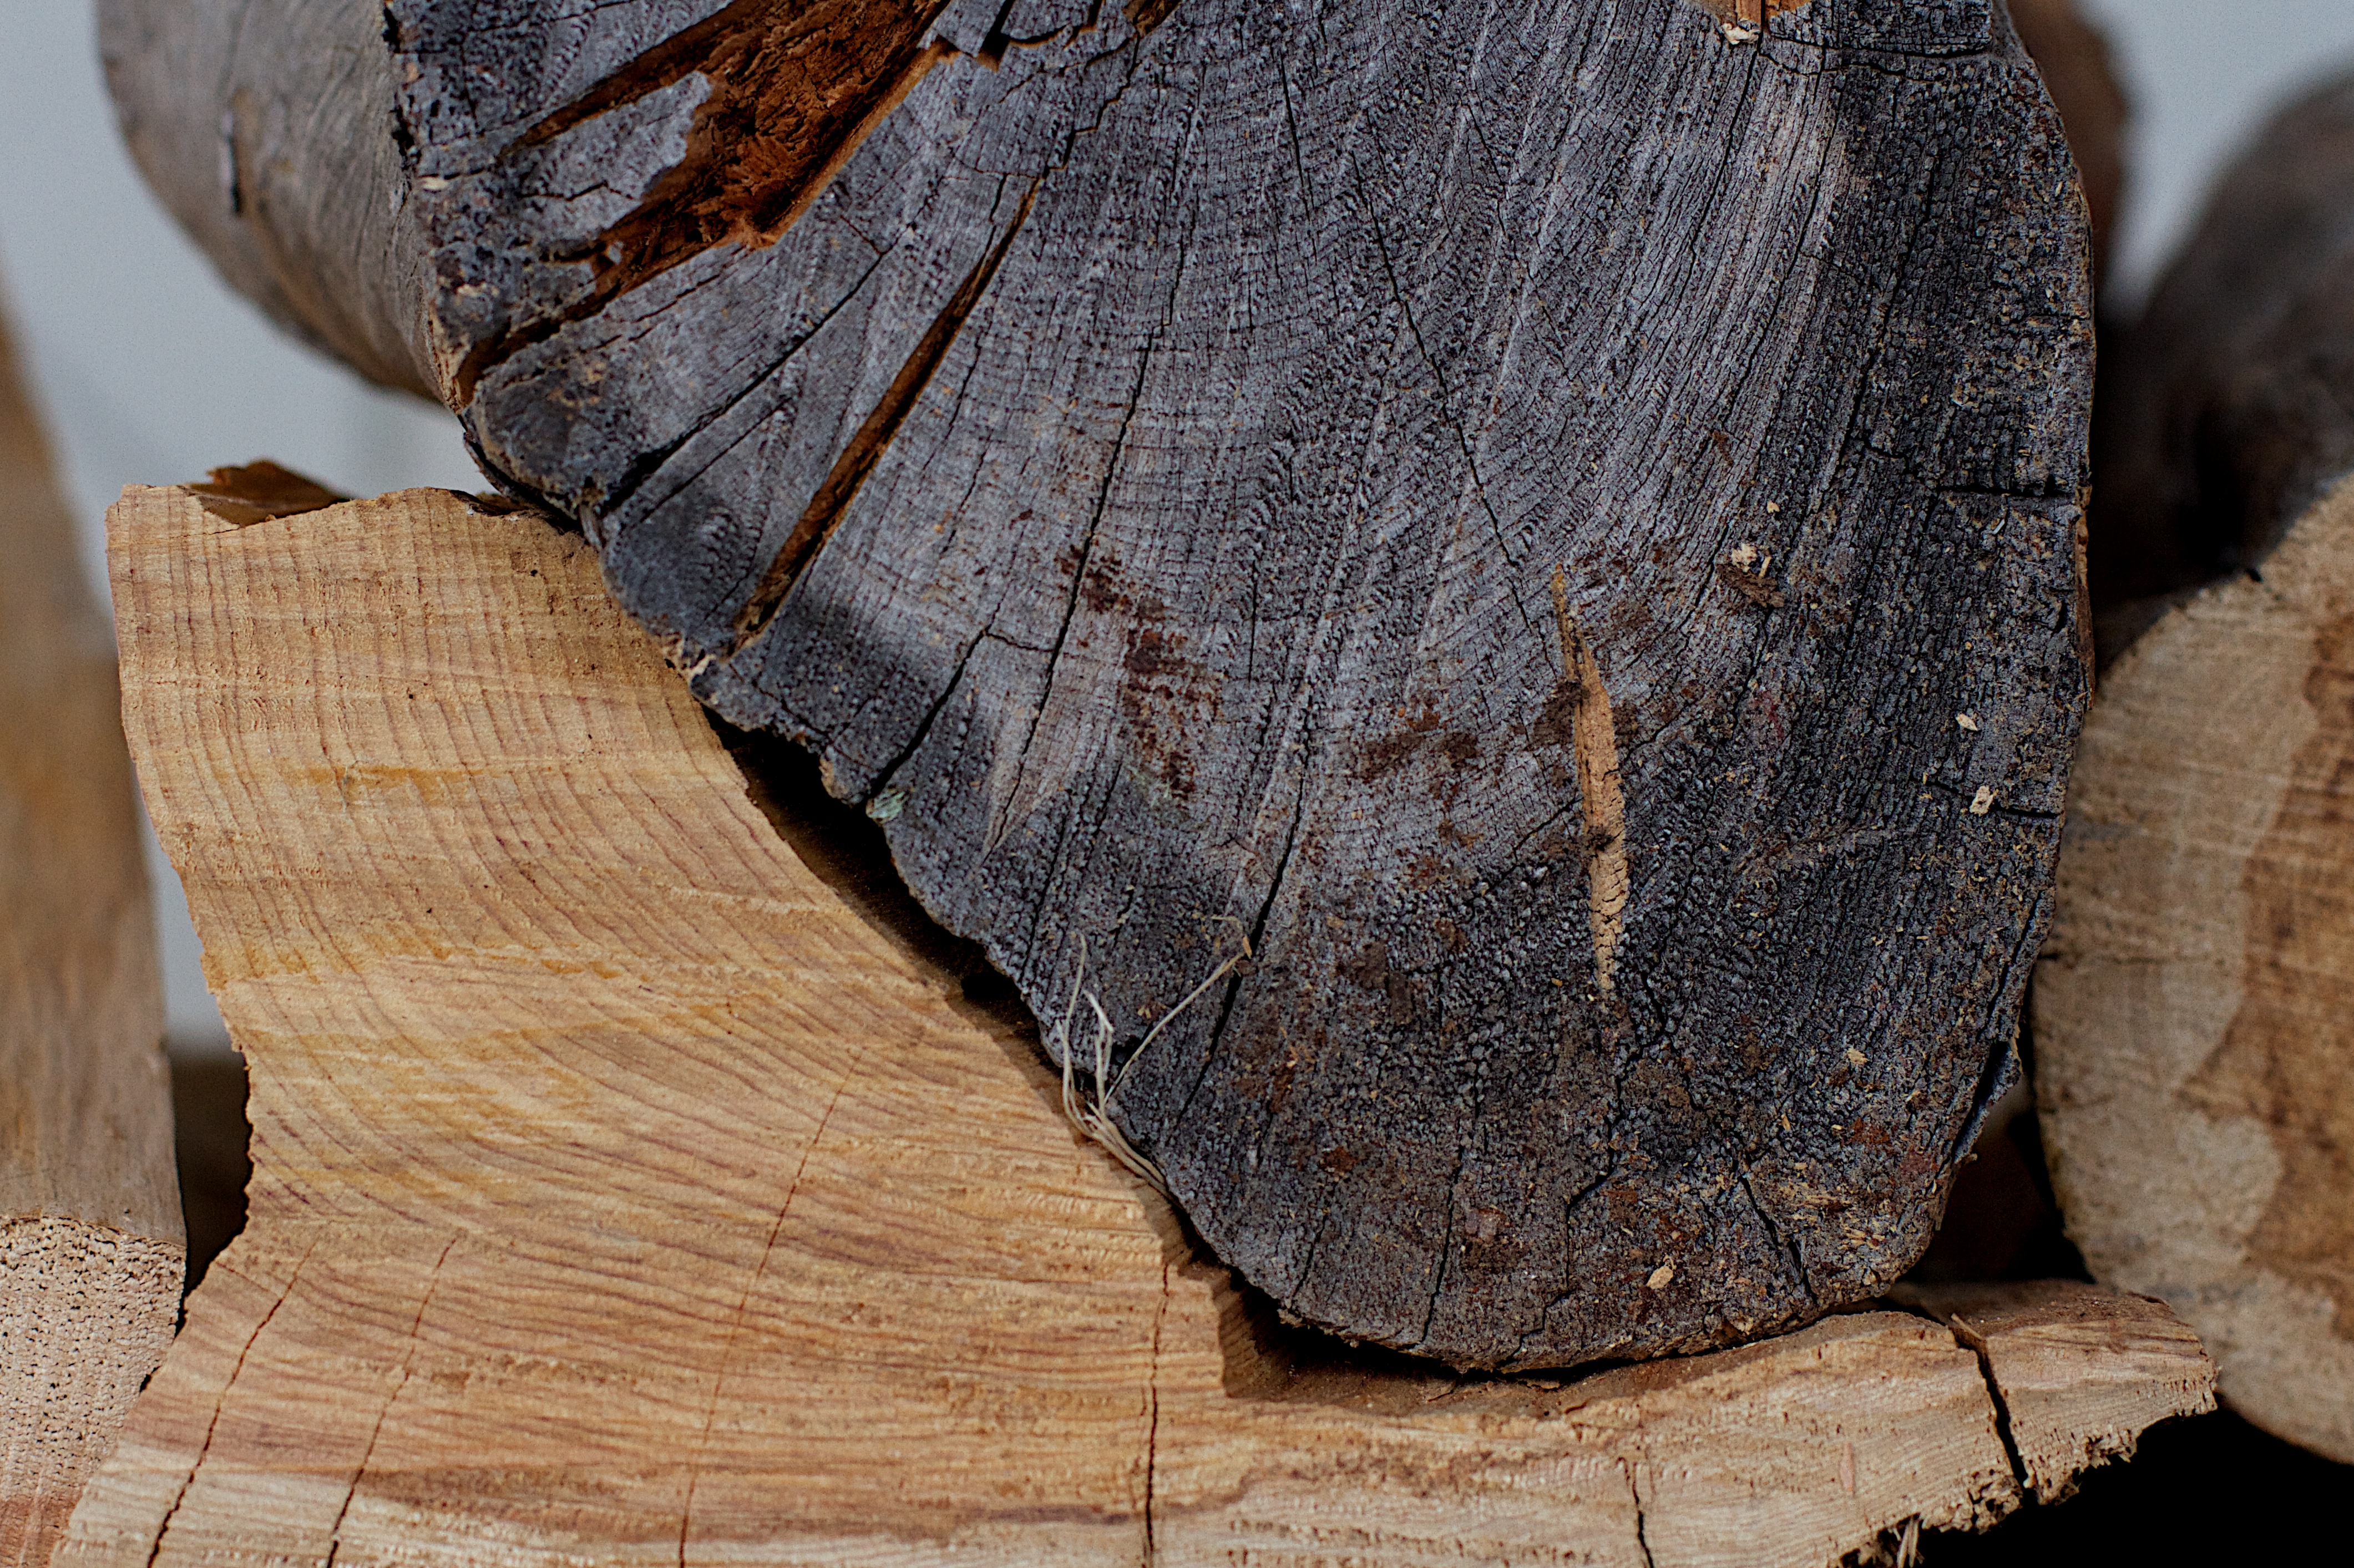
rock, wood, leaf, trunk, soil